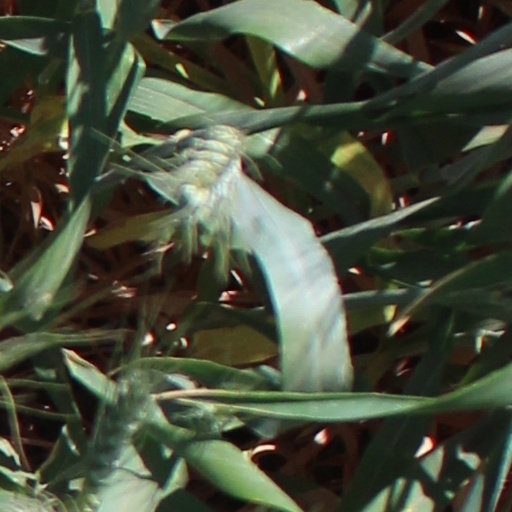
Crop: wheat